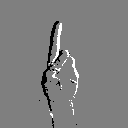
ASL letter: d